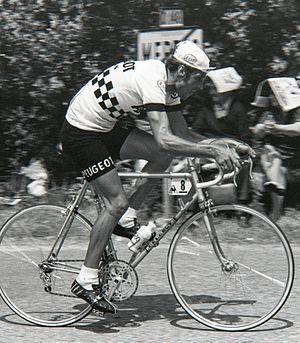
Régis Ovion durant le Tour de France 1976. Photographie
Régis Ovion est un coureur cycliste français né le 3 mars 1949 à Vigneux-sur-Seine.